Grenelle camp affair

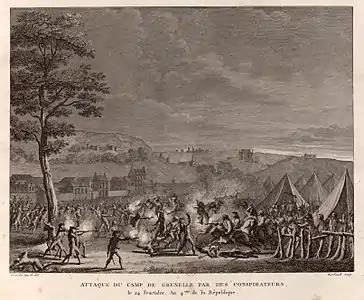
Attack on the Grenelle camp

The Grenelle camp affair was an event of the French Revolution which occurred under the Directory, on the night of 9 to 10 September 1796.